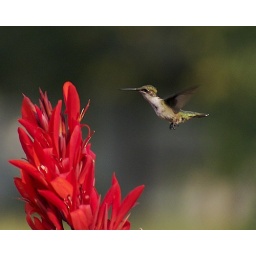
male Hummingbird at flower in Vineland, NJ